Common Berthing Mechanism

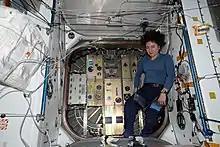
Expedition 61 Flight Engineer Jessica Meir poses in front of the SlingShot small satellite deployer loaded with eight CubeSats.

The depth, diameter, and accessibility of the CBM have also been exploited in support of dispensing CubeSats from the SlingShot deployment system. The framework mounts into the PCBM's interior envelope on logistics vehicles (e.g., Cygnus). The Bishop NanoRacks Airlock Module takes advantage of the robust interface between the ACBM and PCBM to repeatedly berth and deberth a "bell" hosting similar capability.